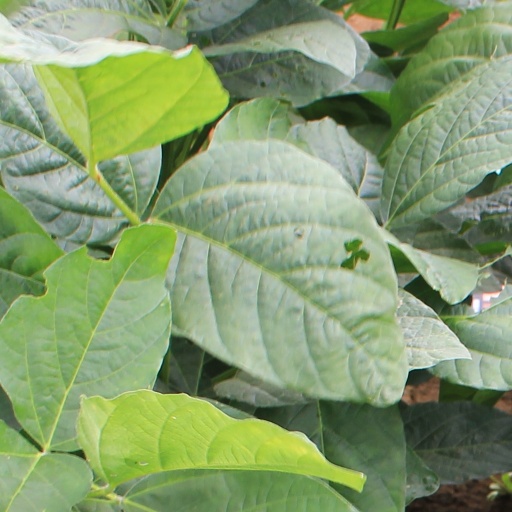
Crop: soybean